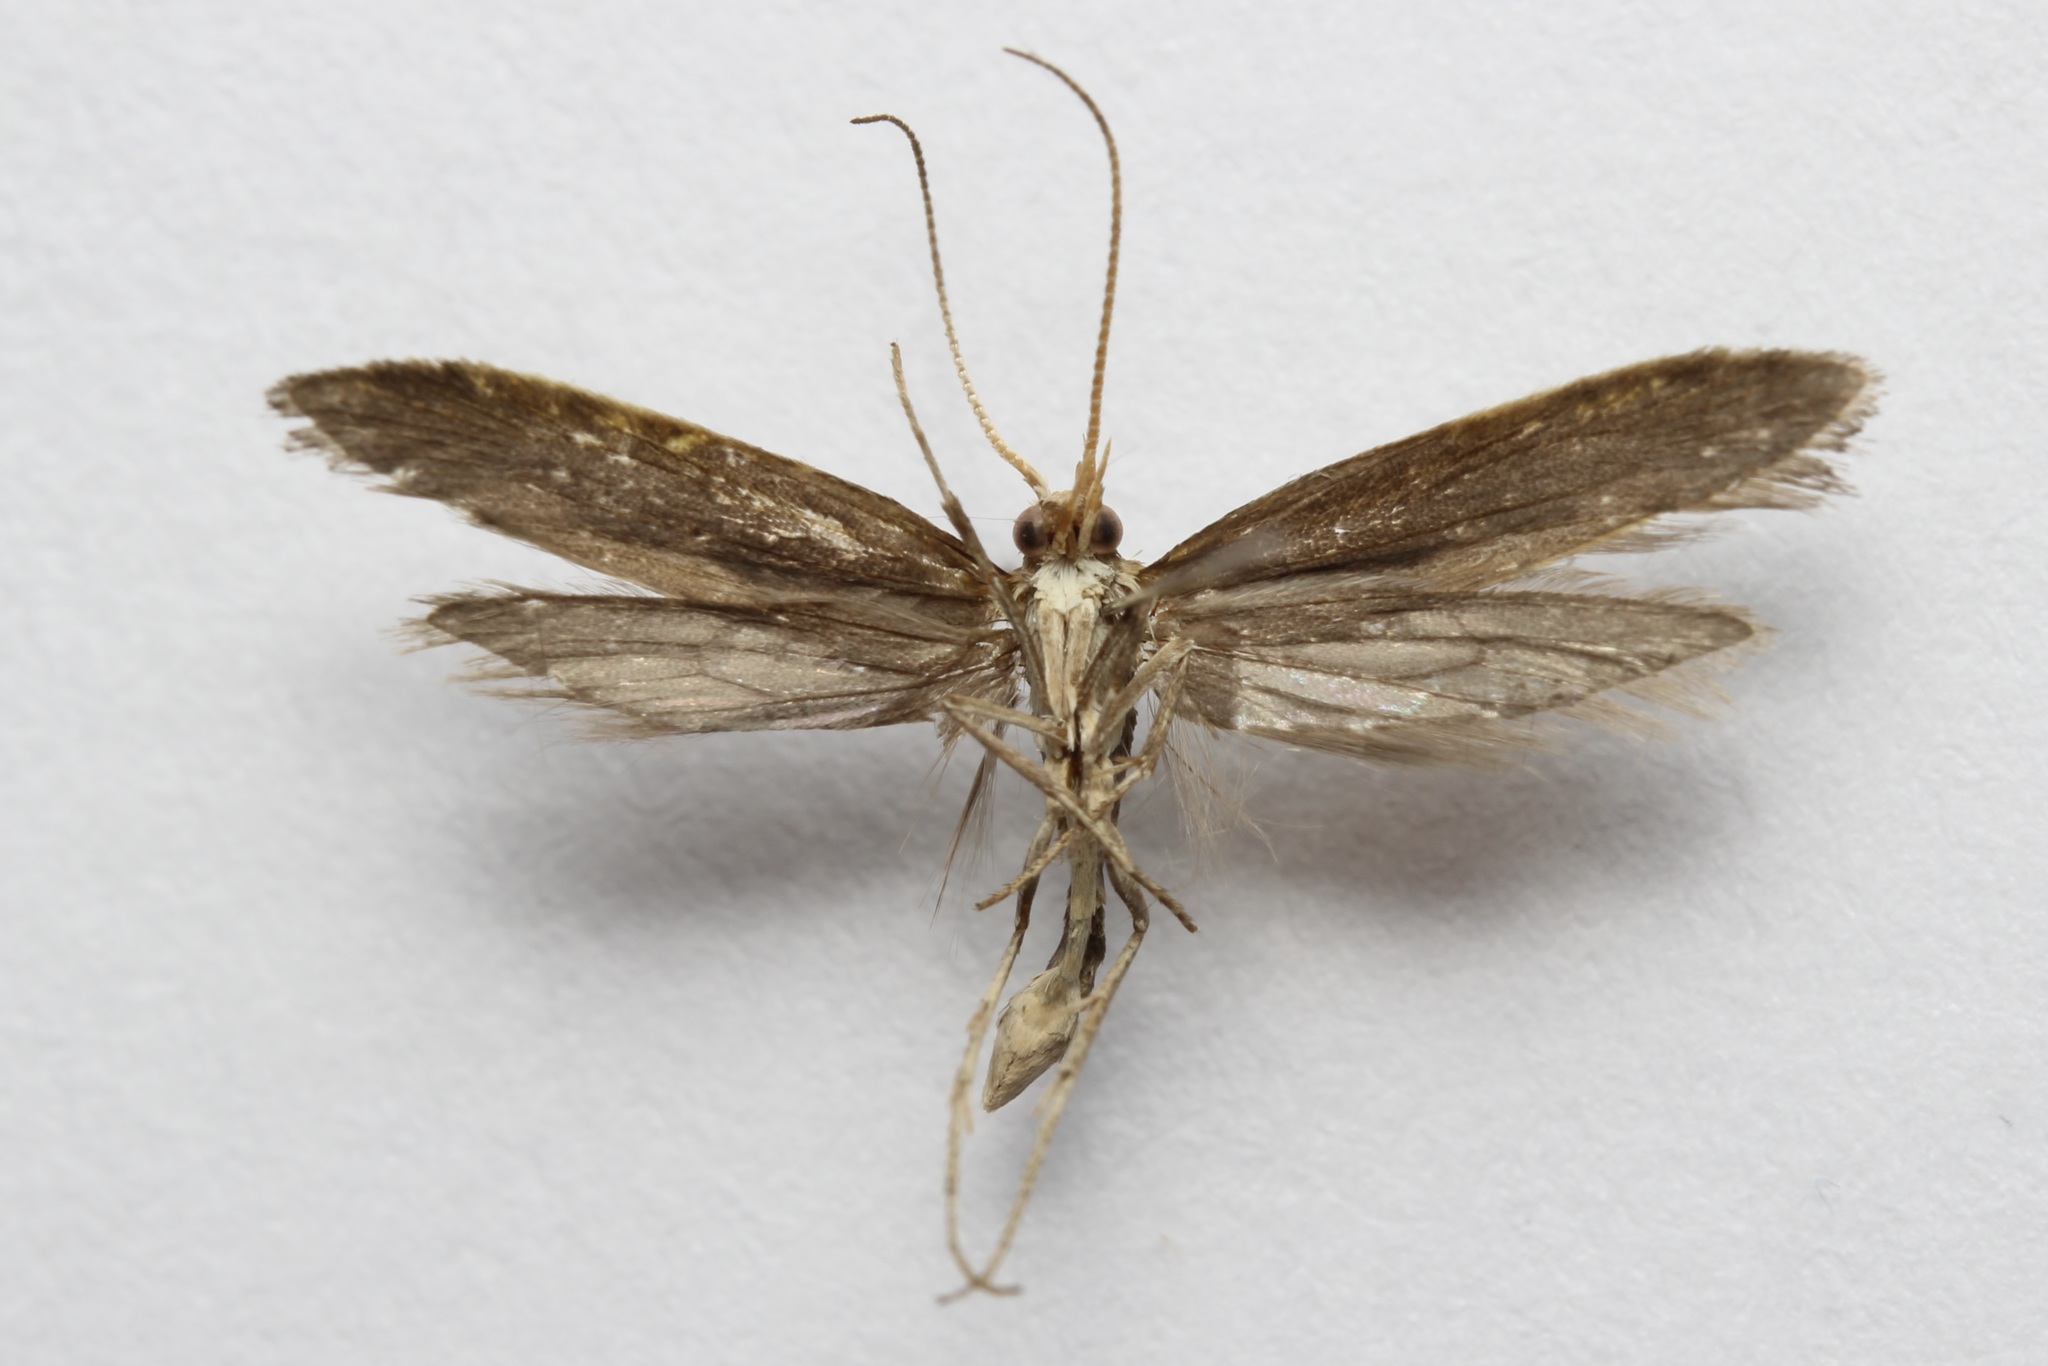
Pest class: diamondback_moth